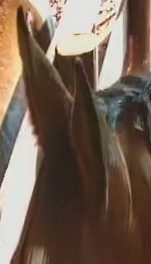
Face region: ears (position_of_ears)
Pain indicator: not_present